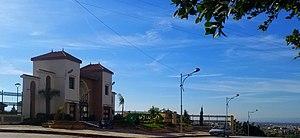
Parc de loisirs Hay Nasr Chlef
Chlef, anciennement Castellum Tingitanum à l'époque romaine, puis El Esnam et rebaptisée Orléansville à l'époque française, est une commune algérienne située dans le nord de l'Algérie, dans la wilaya de Chlef dont elle est le chef-lieu, Chlef est à mi-chemin entre Alger, la capitale, et Oran, deuxième ville d'Algérie.